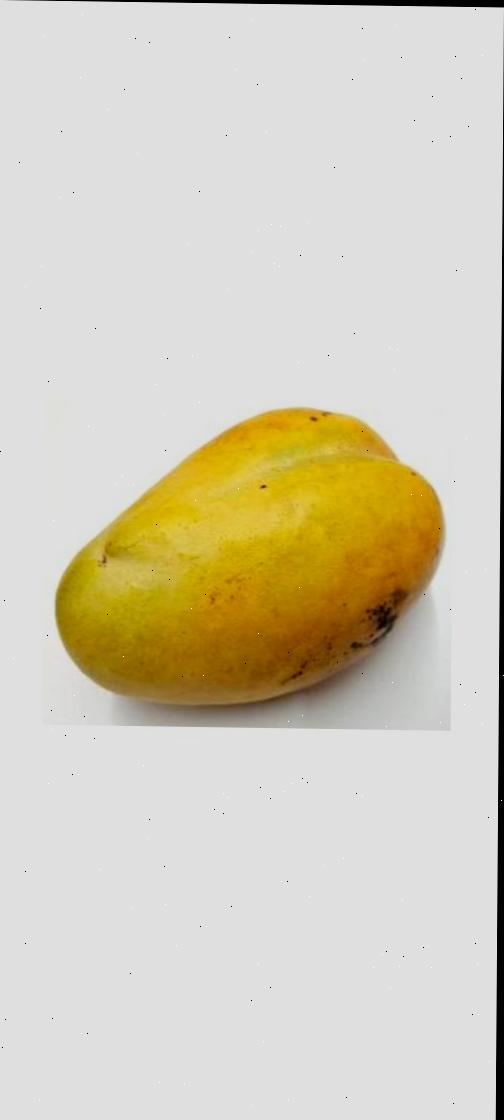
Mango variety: Bari-11